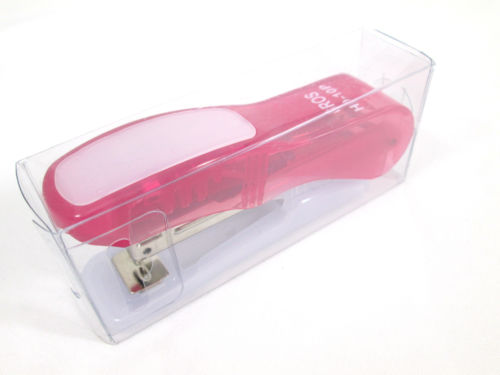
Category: stapler